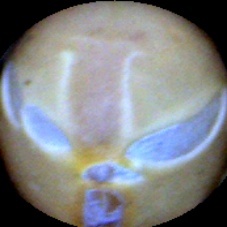
Label: Skin-damaged